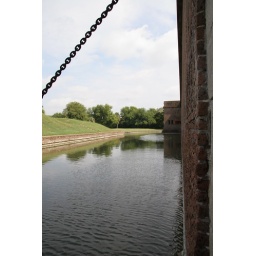
There were alligators and flying fish in that thar moat.